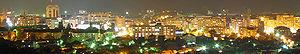
Deva est une ville de Transylvanie au centre-ouest du pays, située au cœur du județ de Hunedoara dont elle est le chef-lieu. Sa population s'élevait à 61 123 habitants en 2011.